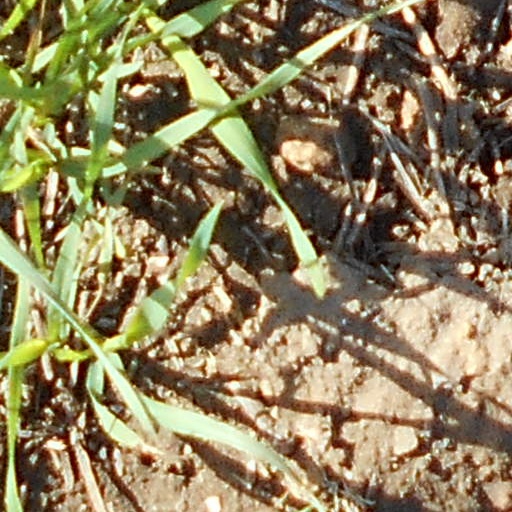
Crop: wheat